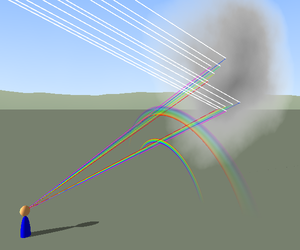
Un arc-en-ciel est un photométéore — un phénomène optique se produisant dans le ciel — qui rend visible le spectre continu de la lumière du soleil quand il brille pendant la pluie. C'est un arc coloré avec le rouge à l'extérieur et le violet à l'intérieur.